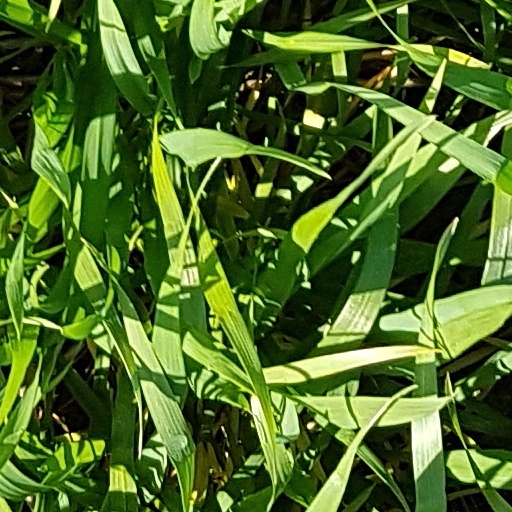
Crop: wheat